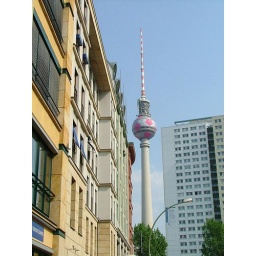
To celebrate the 2006 World Cup in Germany, a TV tower had a soccer ball added to it.